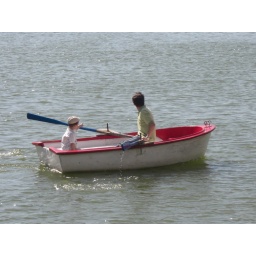
a father and son boating on the lake in Casa del Campo